Wilson's snipe

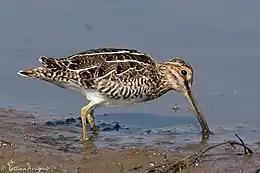
Wilson's snipe feeding

They breed in marshes, bogs, tundra and wet meadows in Canada and the northern United States and on the Chukchi Peninsula, Russia. They are year-round residents on the U.S. Pacific coast. The eastern population migrates to the southern United States, the Caribbean, and to northern South America. It may be that climate change causes these birds to move to their breeding range earlier and leave later than 100 years ago. In Ohio for example, late April was recorded as an average migration date in 1906, but now most of the local population is present on the breeding grounds by then already.